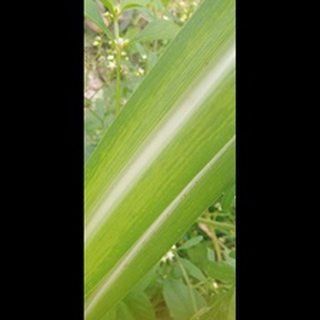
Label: sugarcane_mosaic